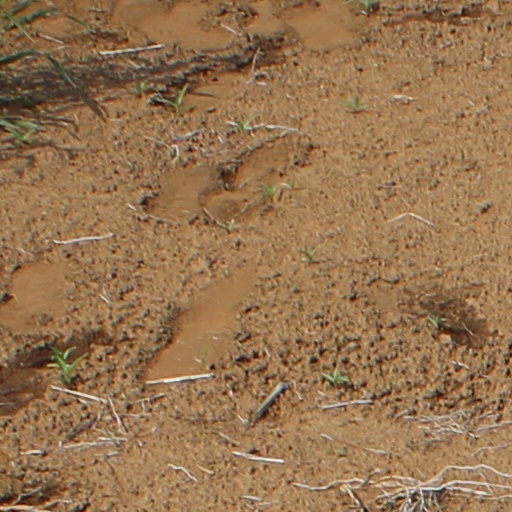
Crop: wheat